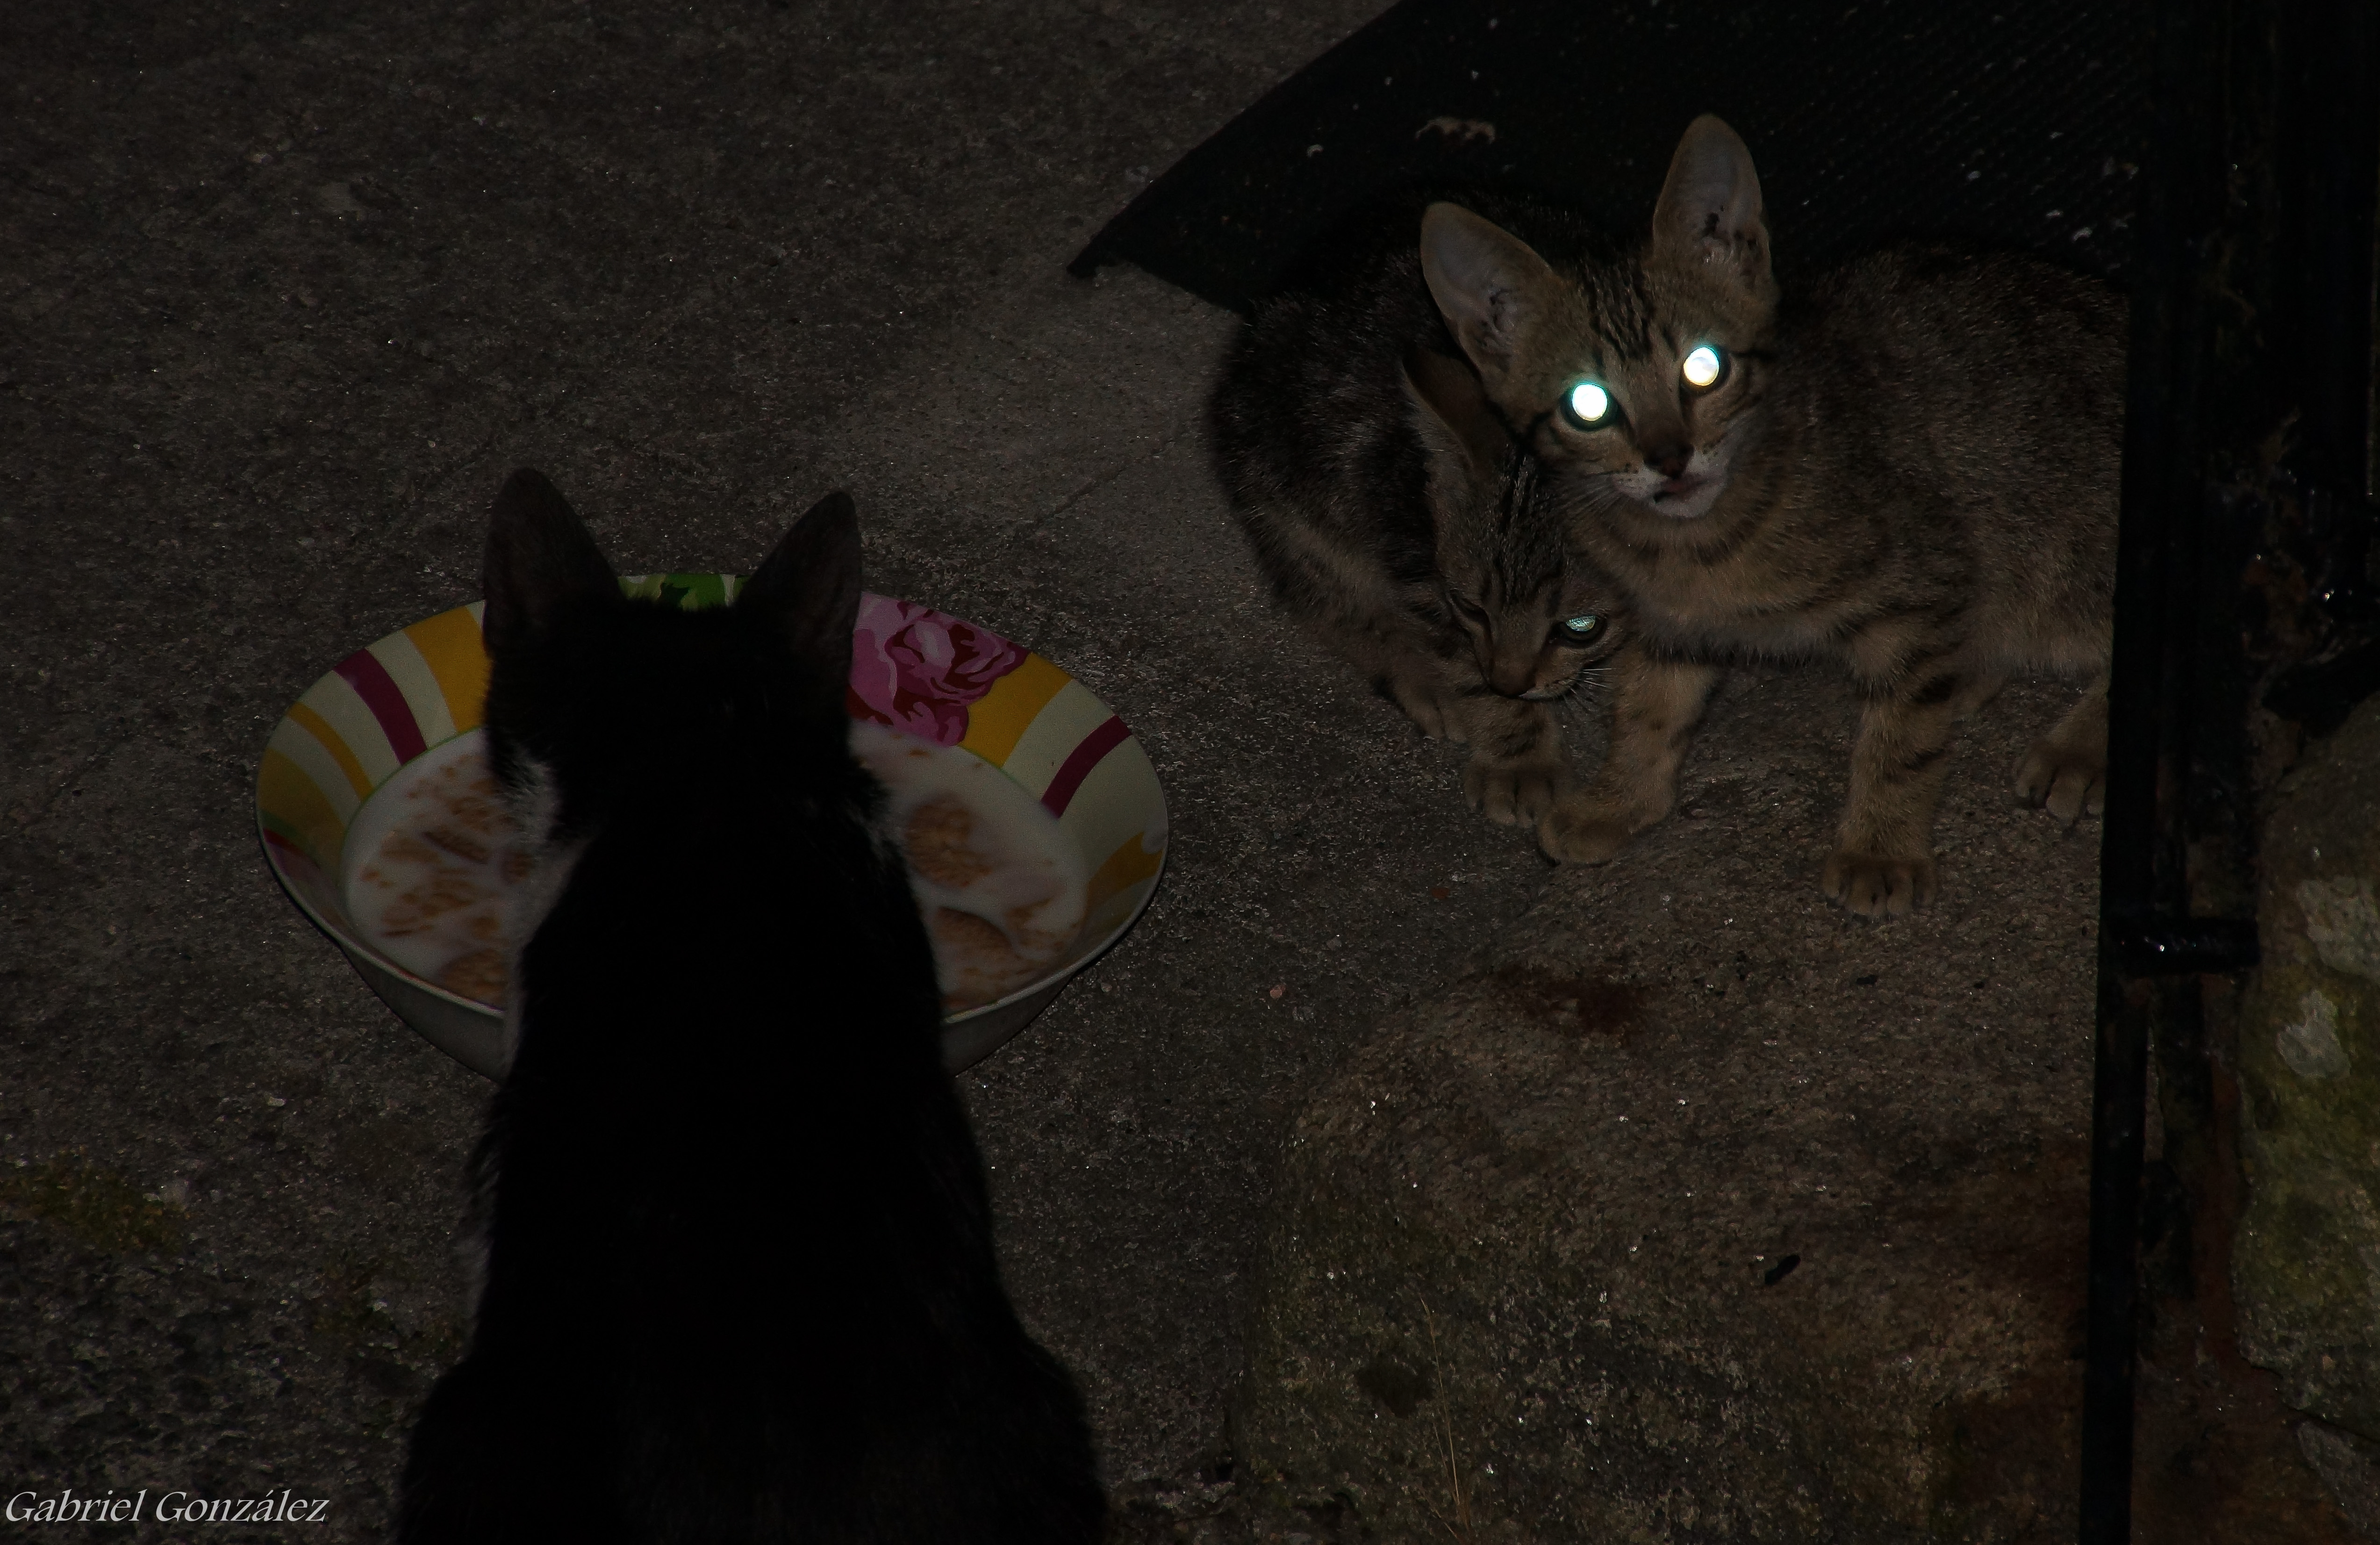
photo, kitten, cat, mammal, darkness, black cat, cats, animals, gatos, tamron18270mmpzd, tamron18270, a77, g, screenshot, ggl1, gaby1, xovesphoto, animales, sonya77, gphoto, xelodegalicia, 18270, sonya77v, gabrielcoru a, small to medium sized cats, cat like mammal